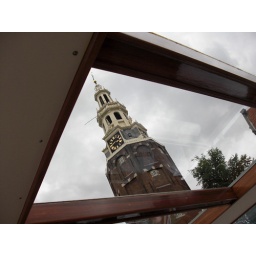
the clock tower in &amp;quot;my canal&amp;quot;